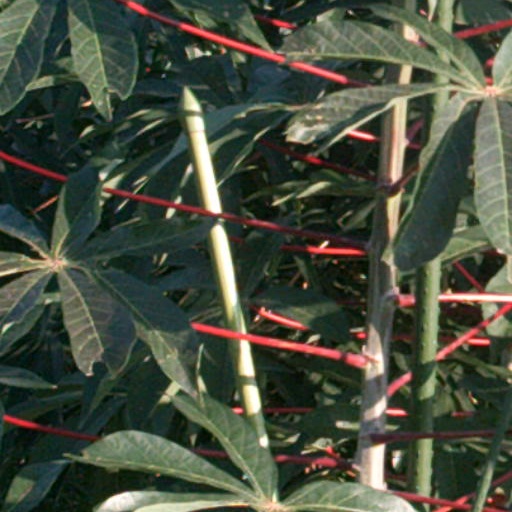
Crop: cassava